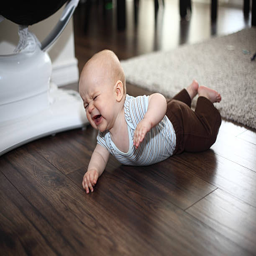
crying baby on the floor